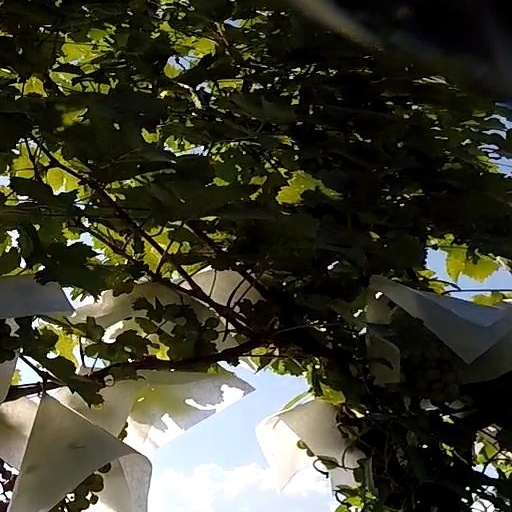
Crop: grape